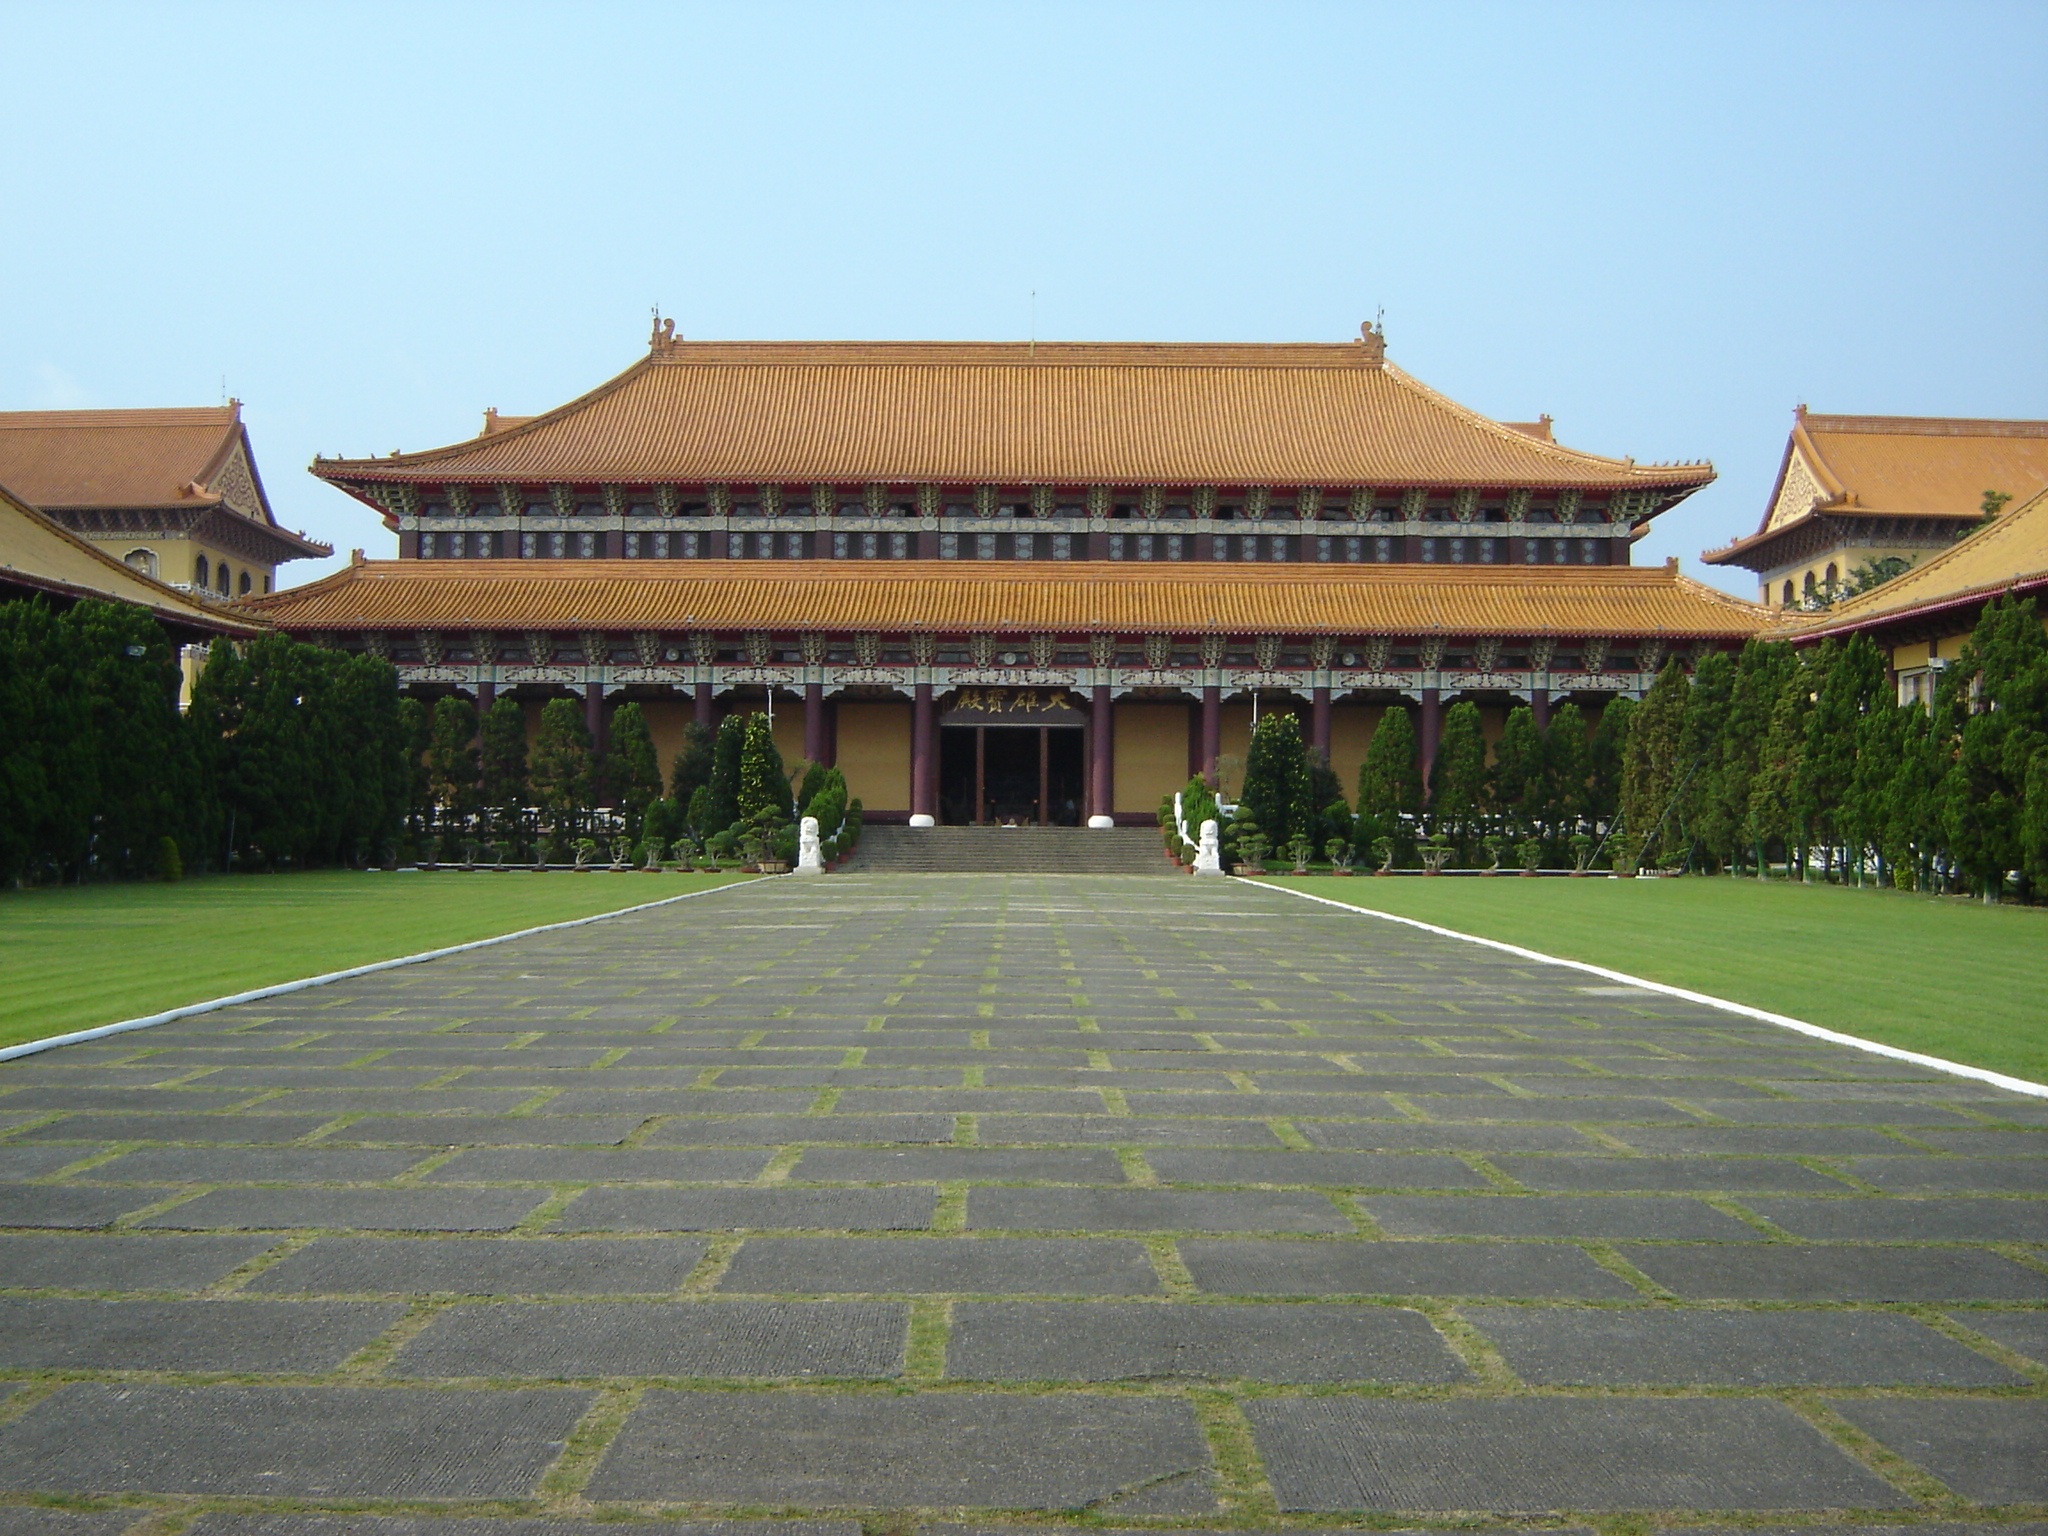
architecture, structure, lawn, mansion, building, palace, travel, buddhism, asia, property, place of worship, temple, shrine, taiwan, estate, china, residential area